Big Opening Number 1

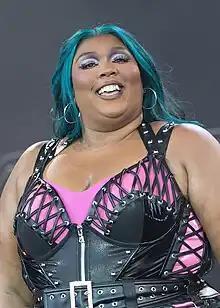
Lizzo is a guest judge.

Seven new contestants enter the Werk Room. They learn that this season will have a split premiere. For the first mini-challenge, the contestants participate in a photo shoot with guest photographer Albert Sanchez, while strapped to a spinning wheel. Kerri Colby wins the mini-challenge.